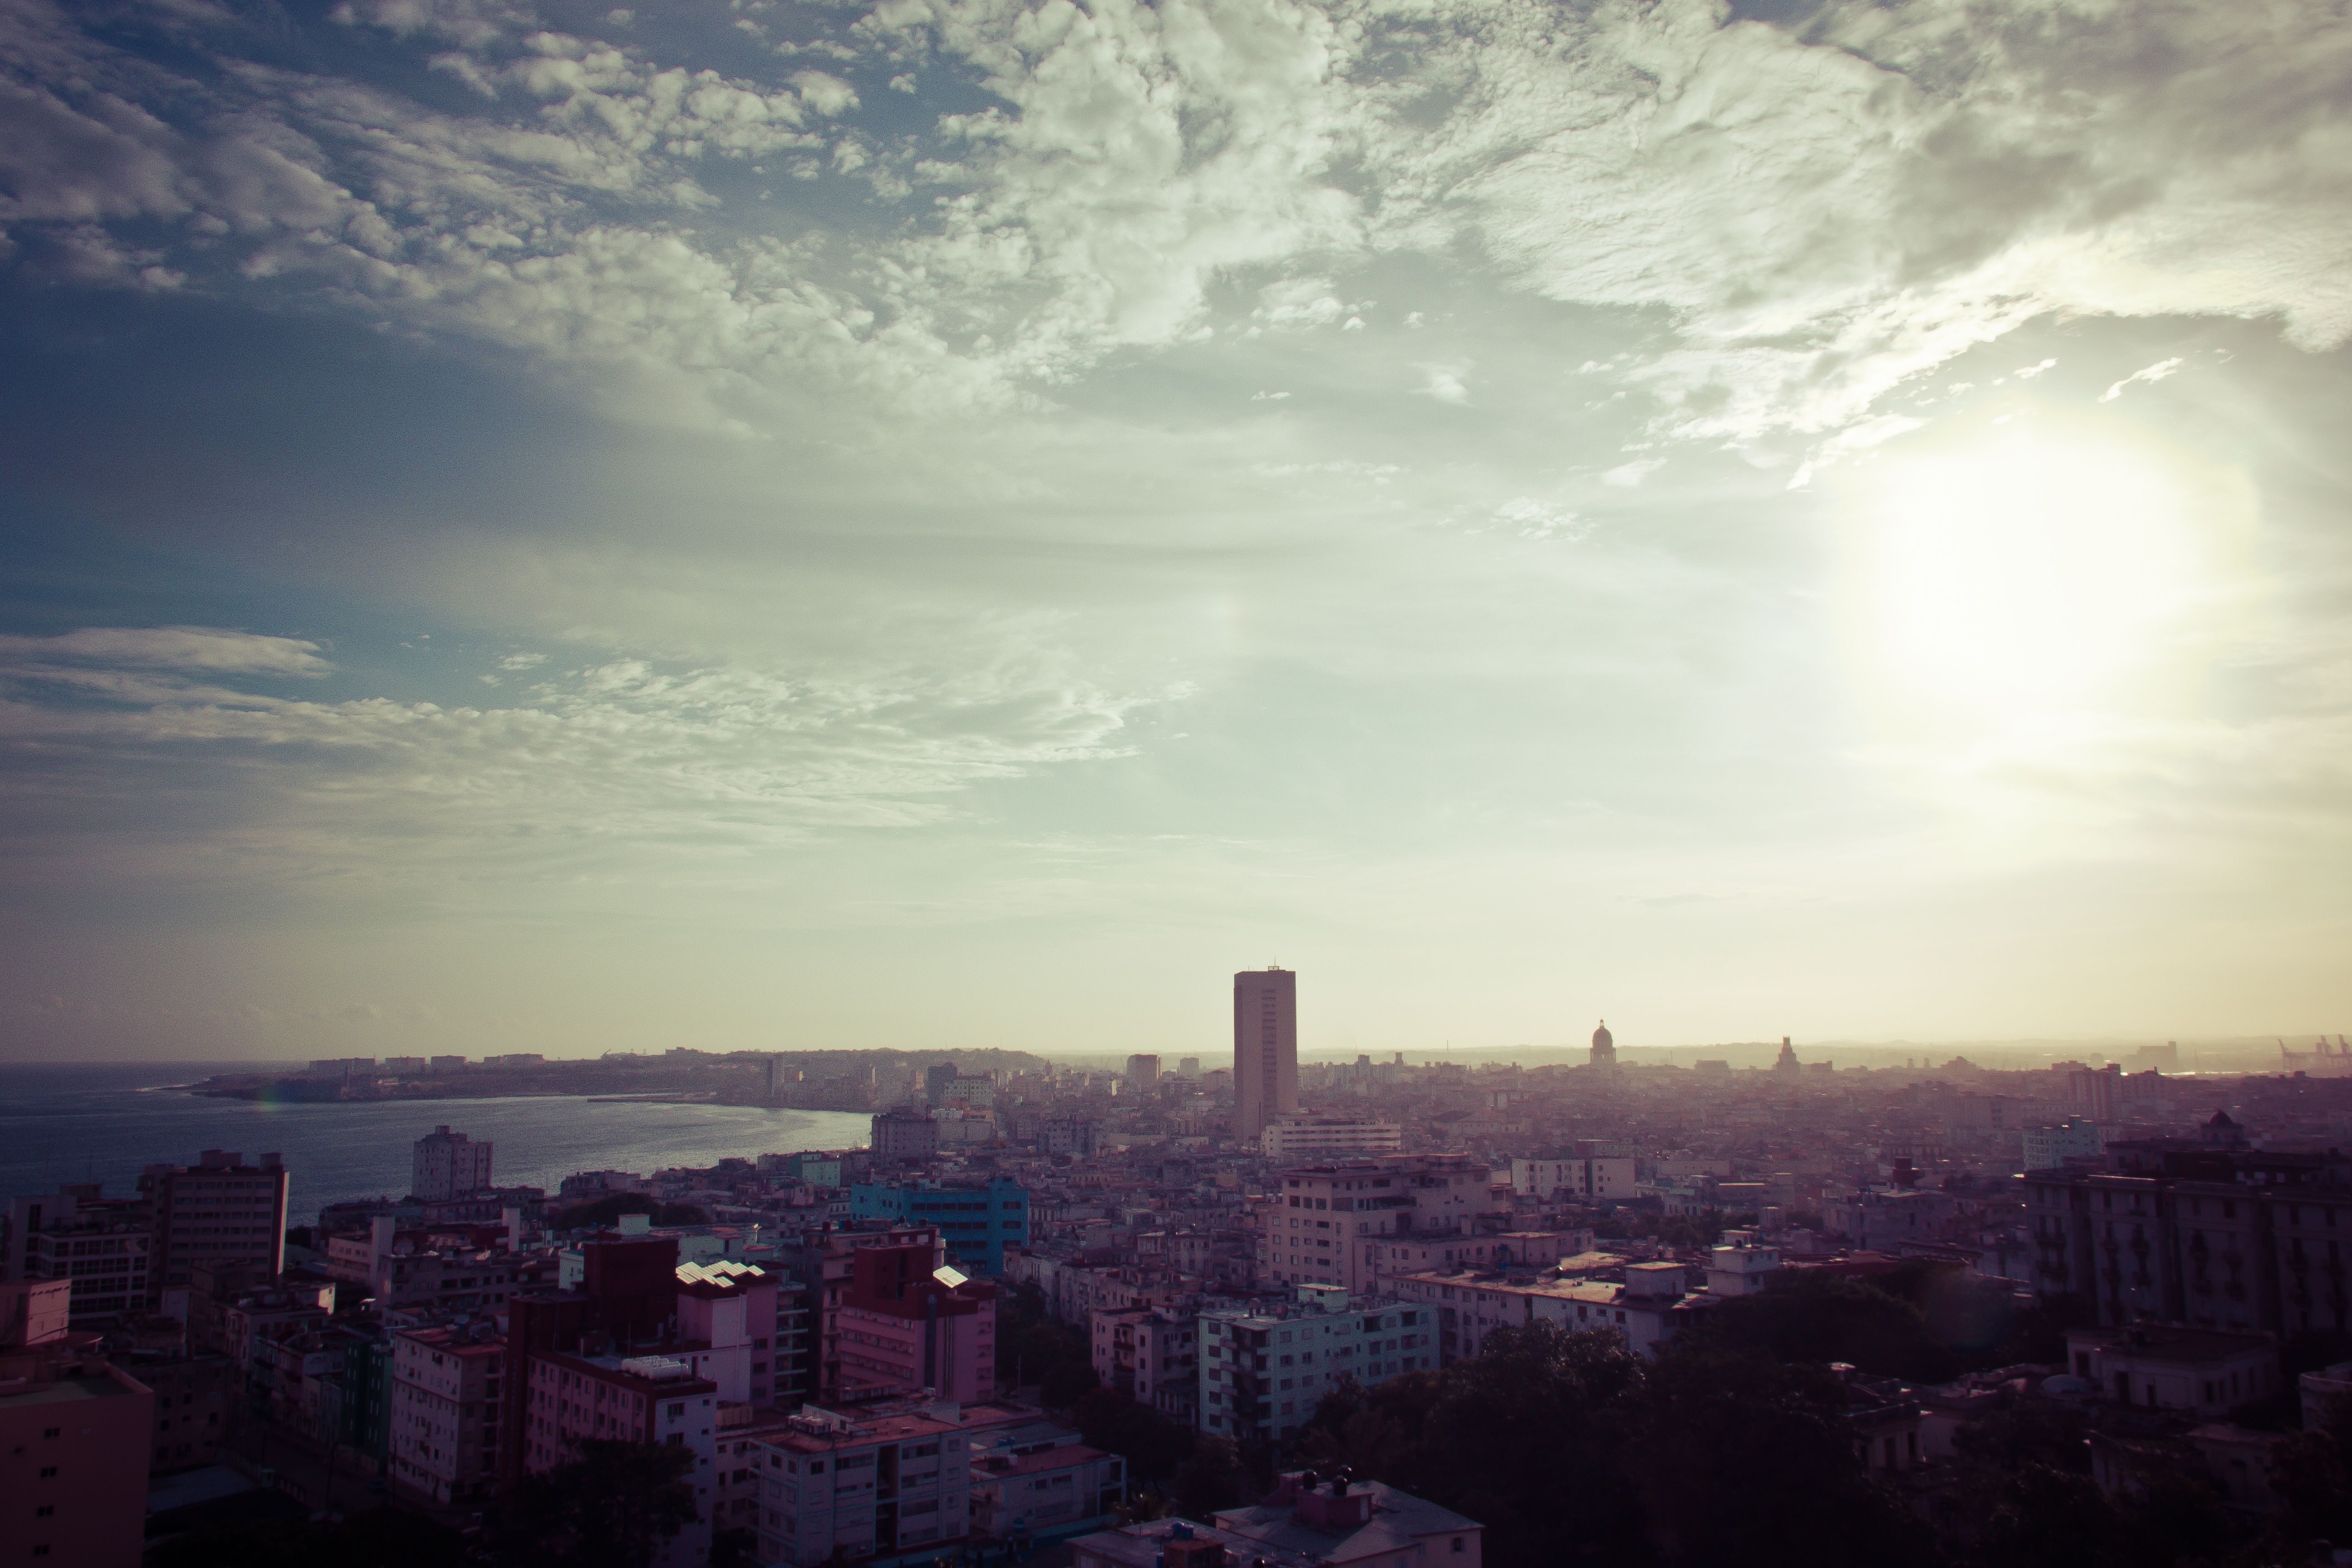
horizon, cloud, sky, sun, sunrise, sunset, skyline, sunlight, morning, dawn, city, atmosphere, cityscape, dusk, evening, afterglow, atmospheric phenomenon, atmosphere of earth